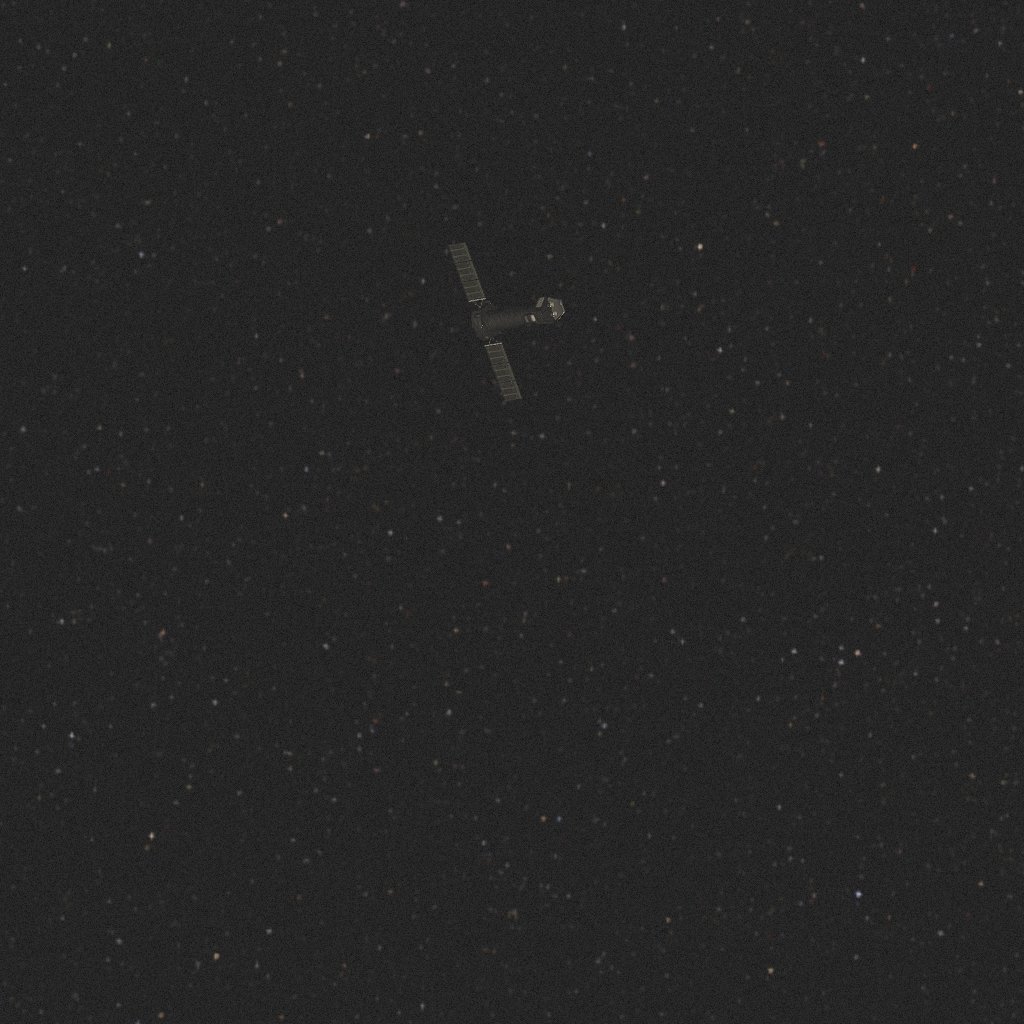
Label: xmm_newton